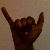
The image shows a hand gesture representing the letter 'Y' in Indian Sign Language.